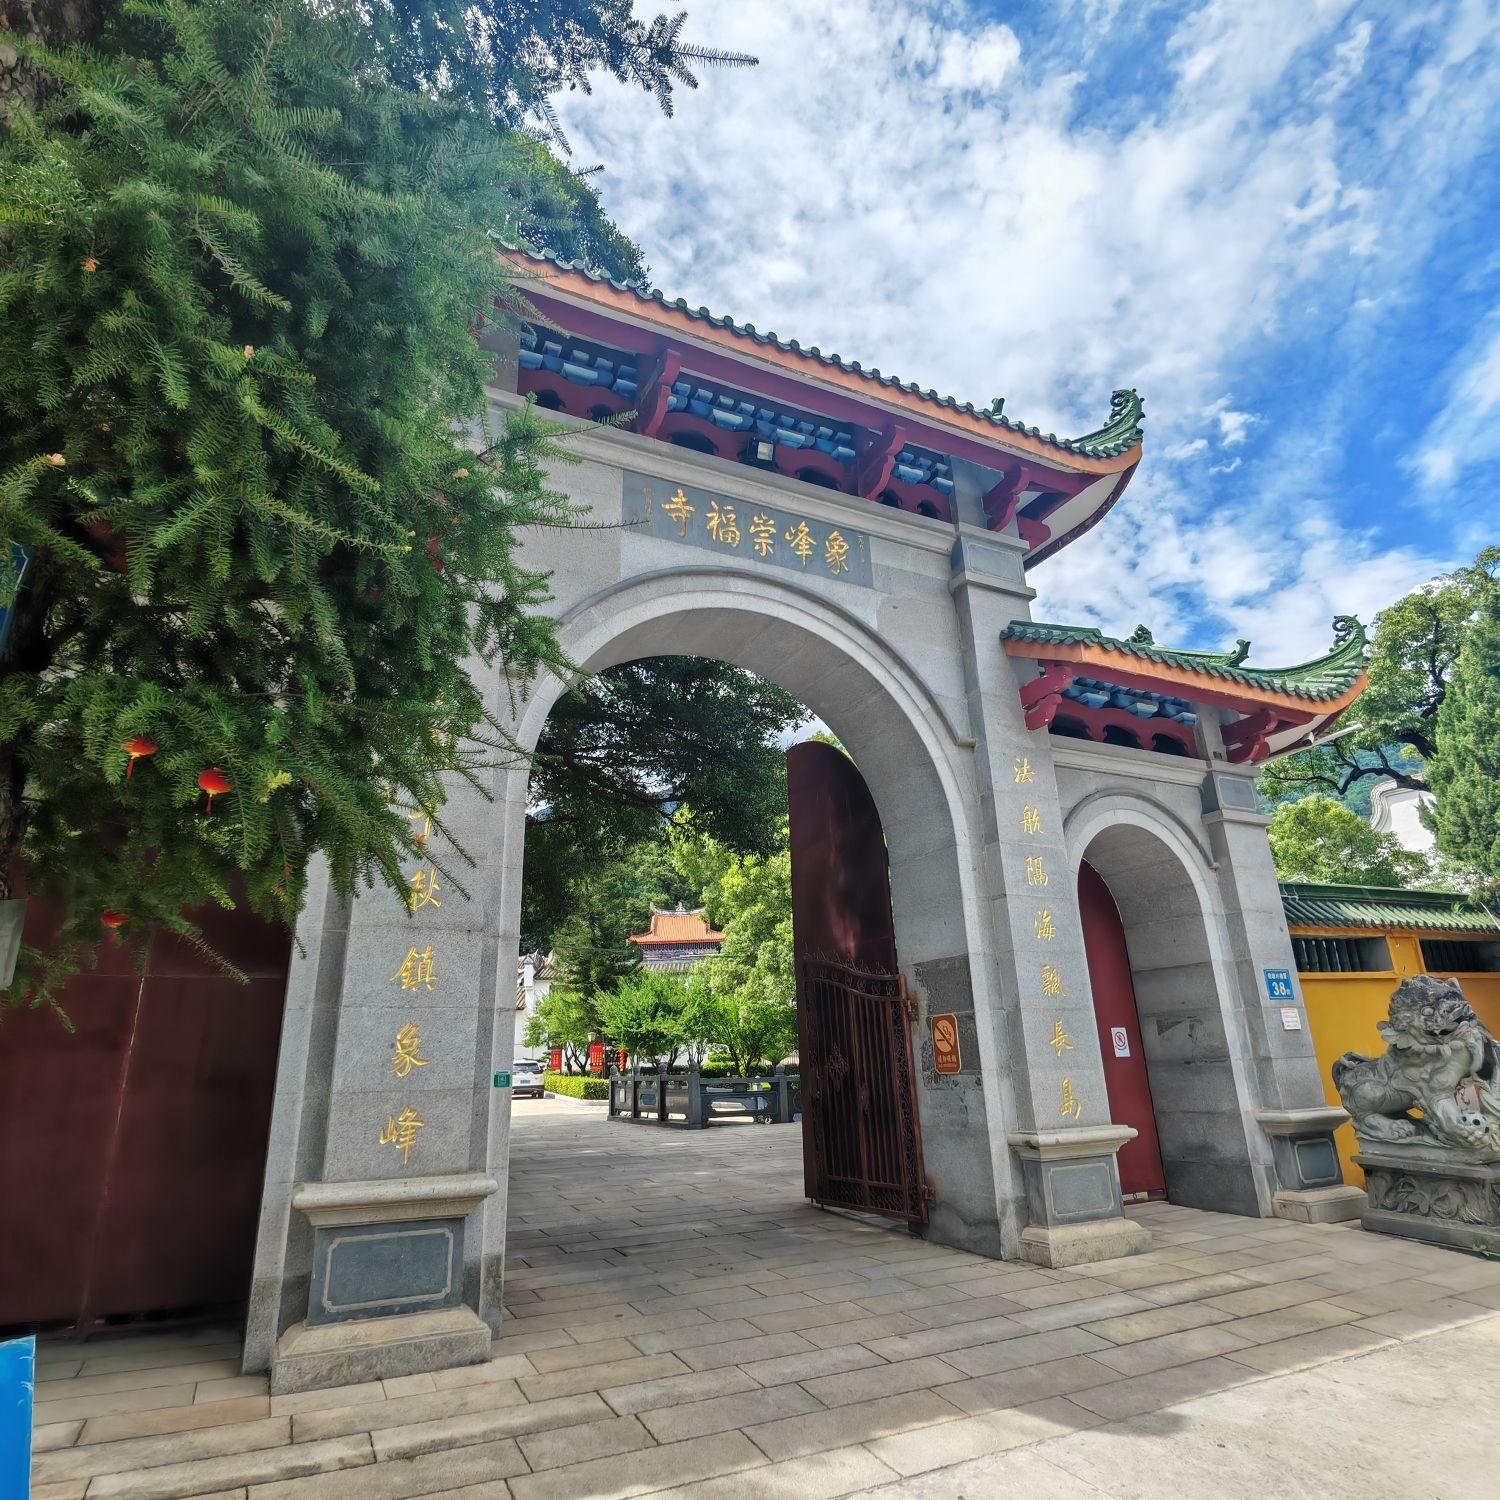
地标名称：象峰崇福寺
所在城市：福州市·晋安区